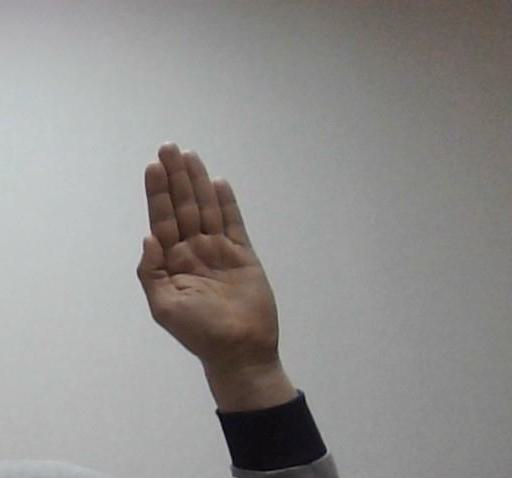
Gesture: stop